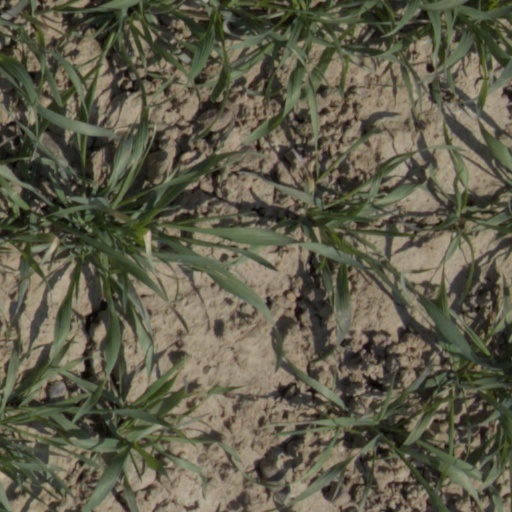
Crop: wheat